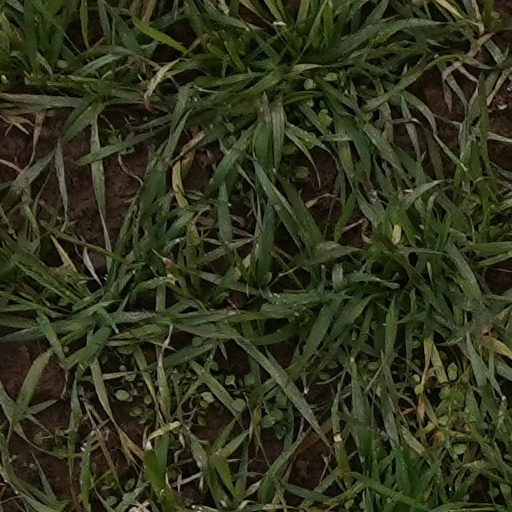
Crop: wheat